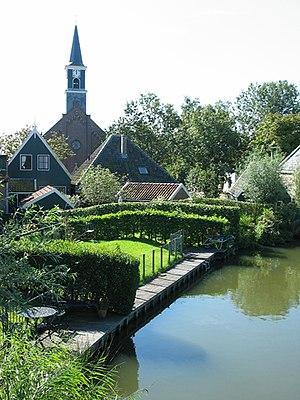
Driehuizen est un village situé dans la commune néerlandaise de Alkmaar, dans la province de la Hollande-Septentrionale.